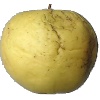
Label: golden_apple